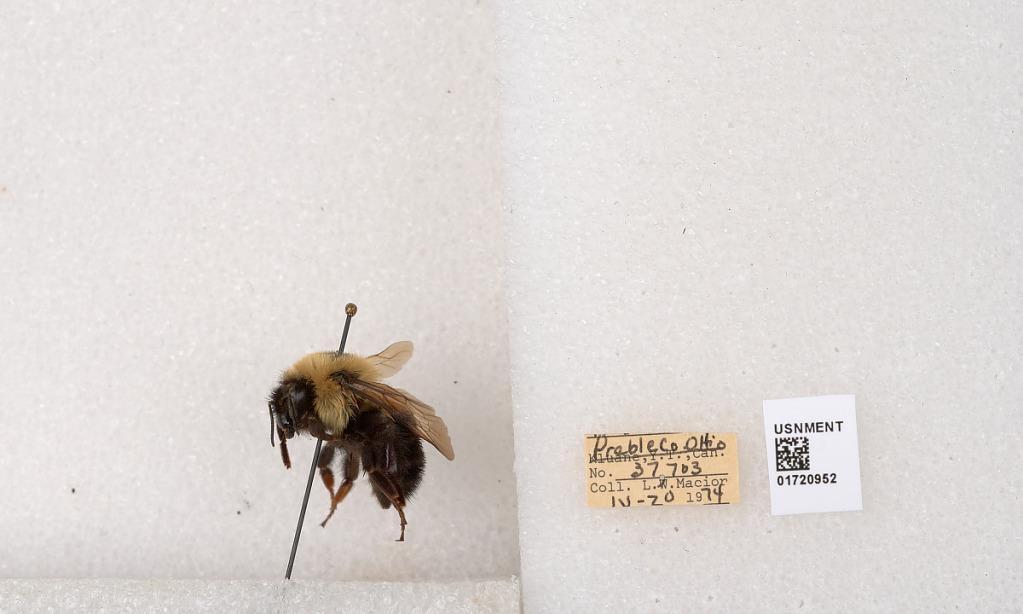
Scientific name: Bombus bimaculatus Cresson
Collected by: L. Macior
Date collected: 1974-4-20
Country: United States
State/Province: Ohio
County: Preble
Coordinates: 39.7416, -84.648